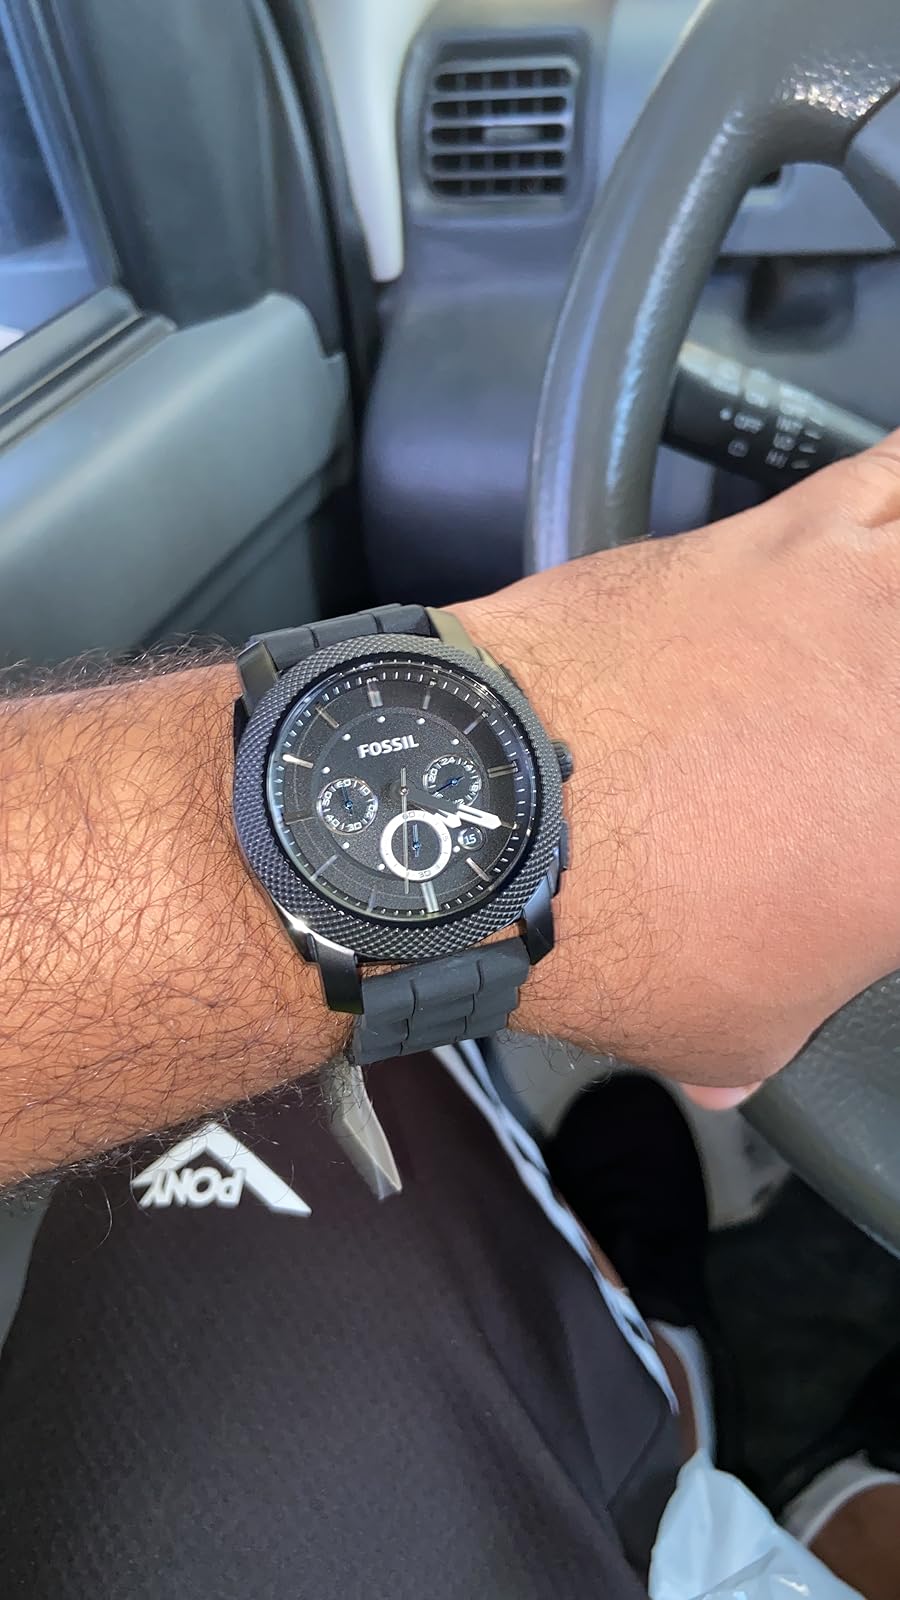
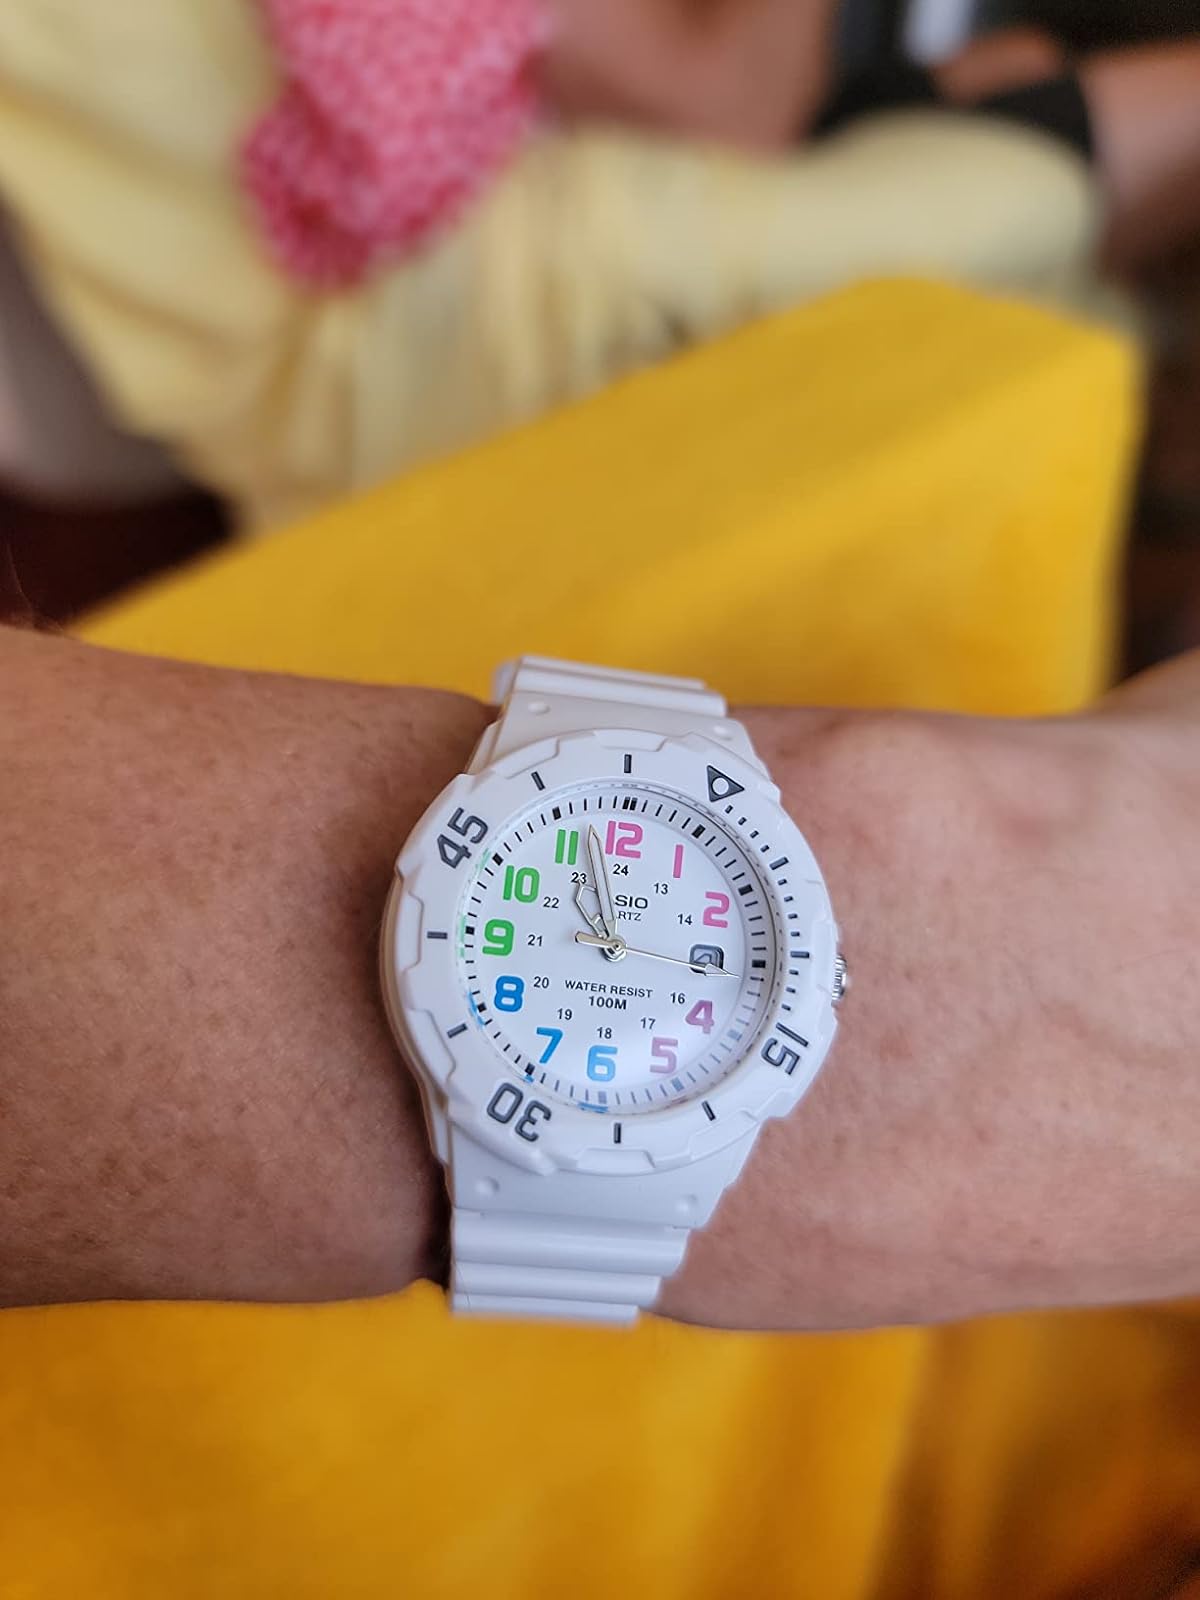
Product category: accessories_watch
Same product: no